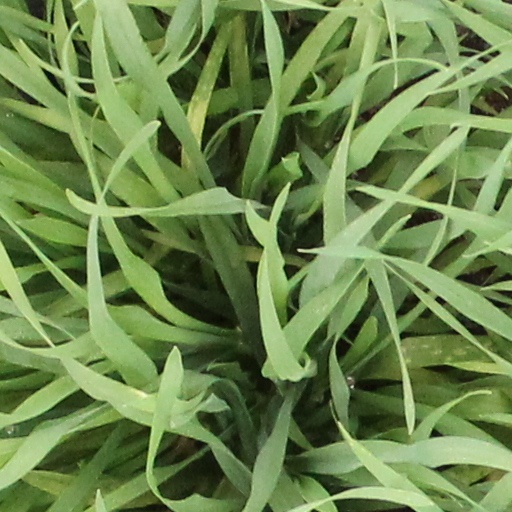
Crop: wheat